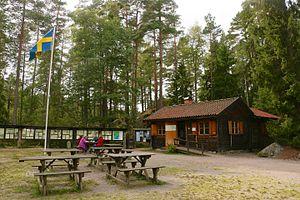
Le parc national de Tiveden est un parc national situé dans les communes de Laxå et Karlsborg, dans la province historique de Västergötland en Suède. Il couvre 2 030 ha d'une forêt ancienne, sur un terrain au relief accidenté. Le parc national fut fondé en 1983, et est administré par Naturvårdsverket et le comté d'Örebro, bien qu'une partie de sa surface se trouve dans le comté de Västra Götaland.